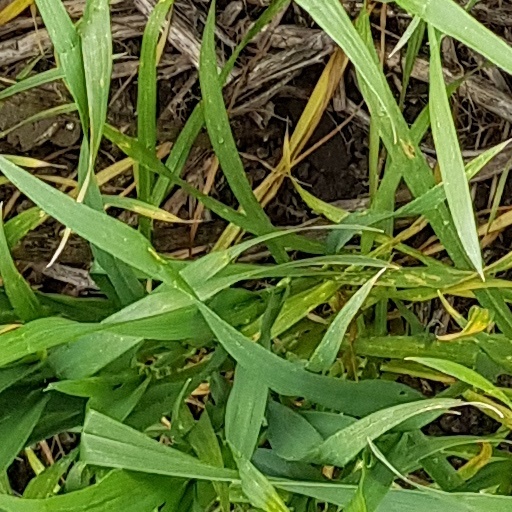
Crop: wheat